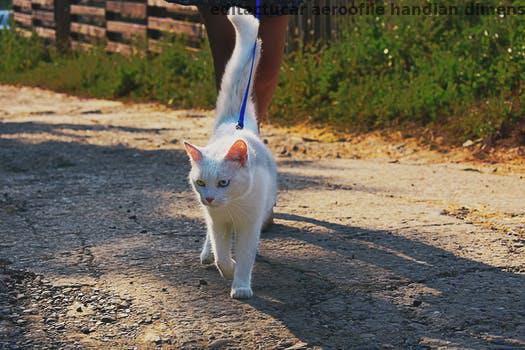
Label: Watermark